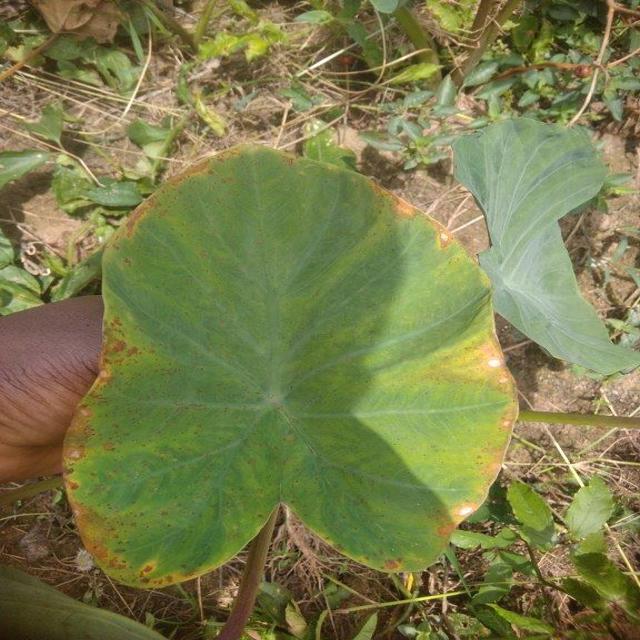
Label: Mid_Blight